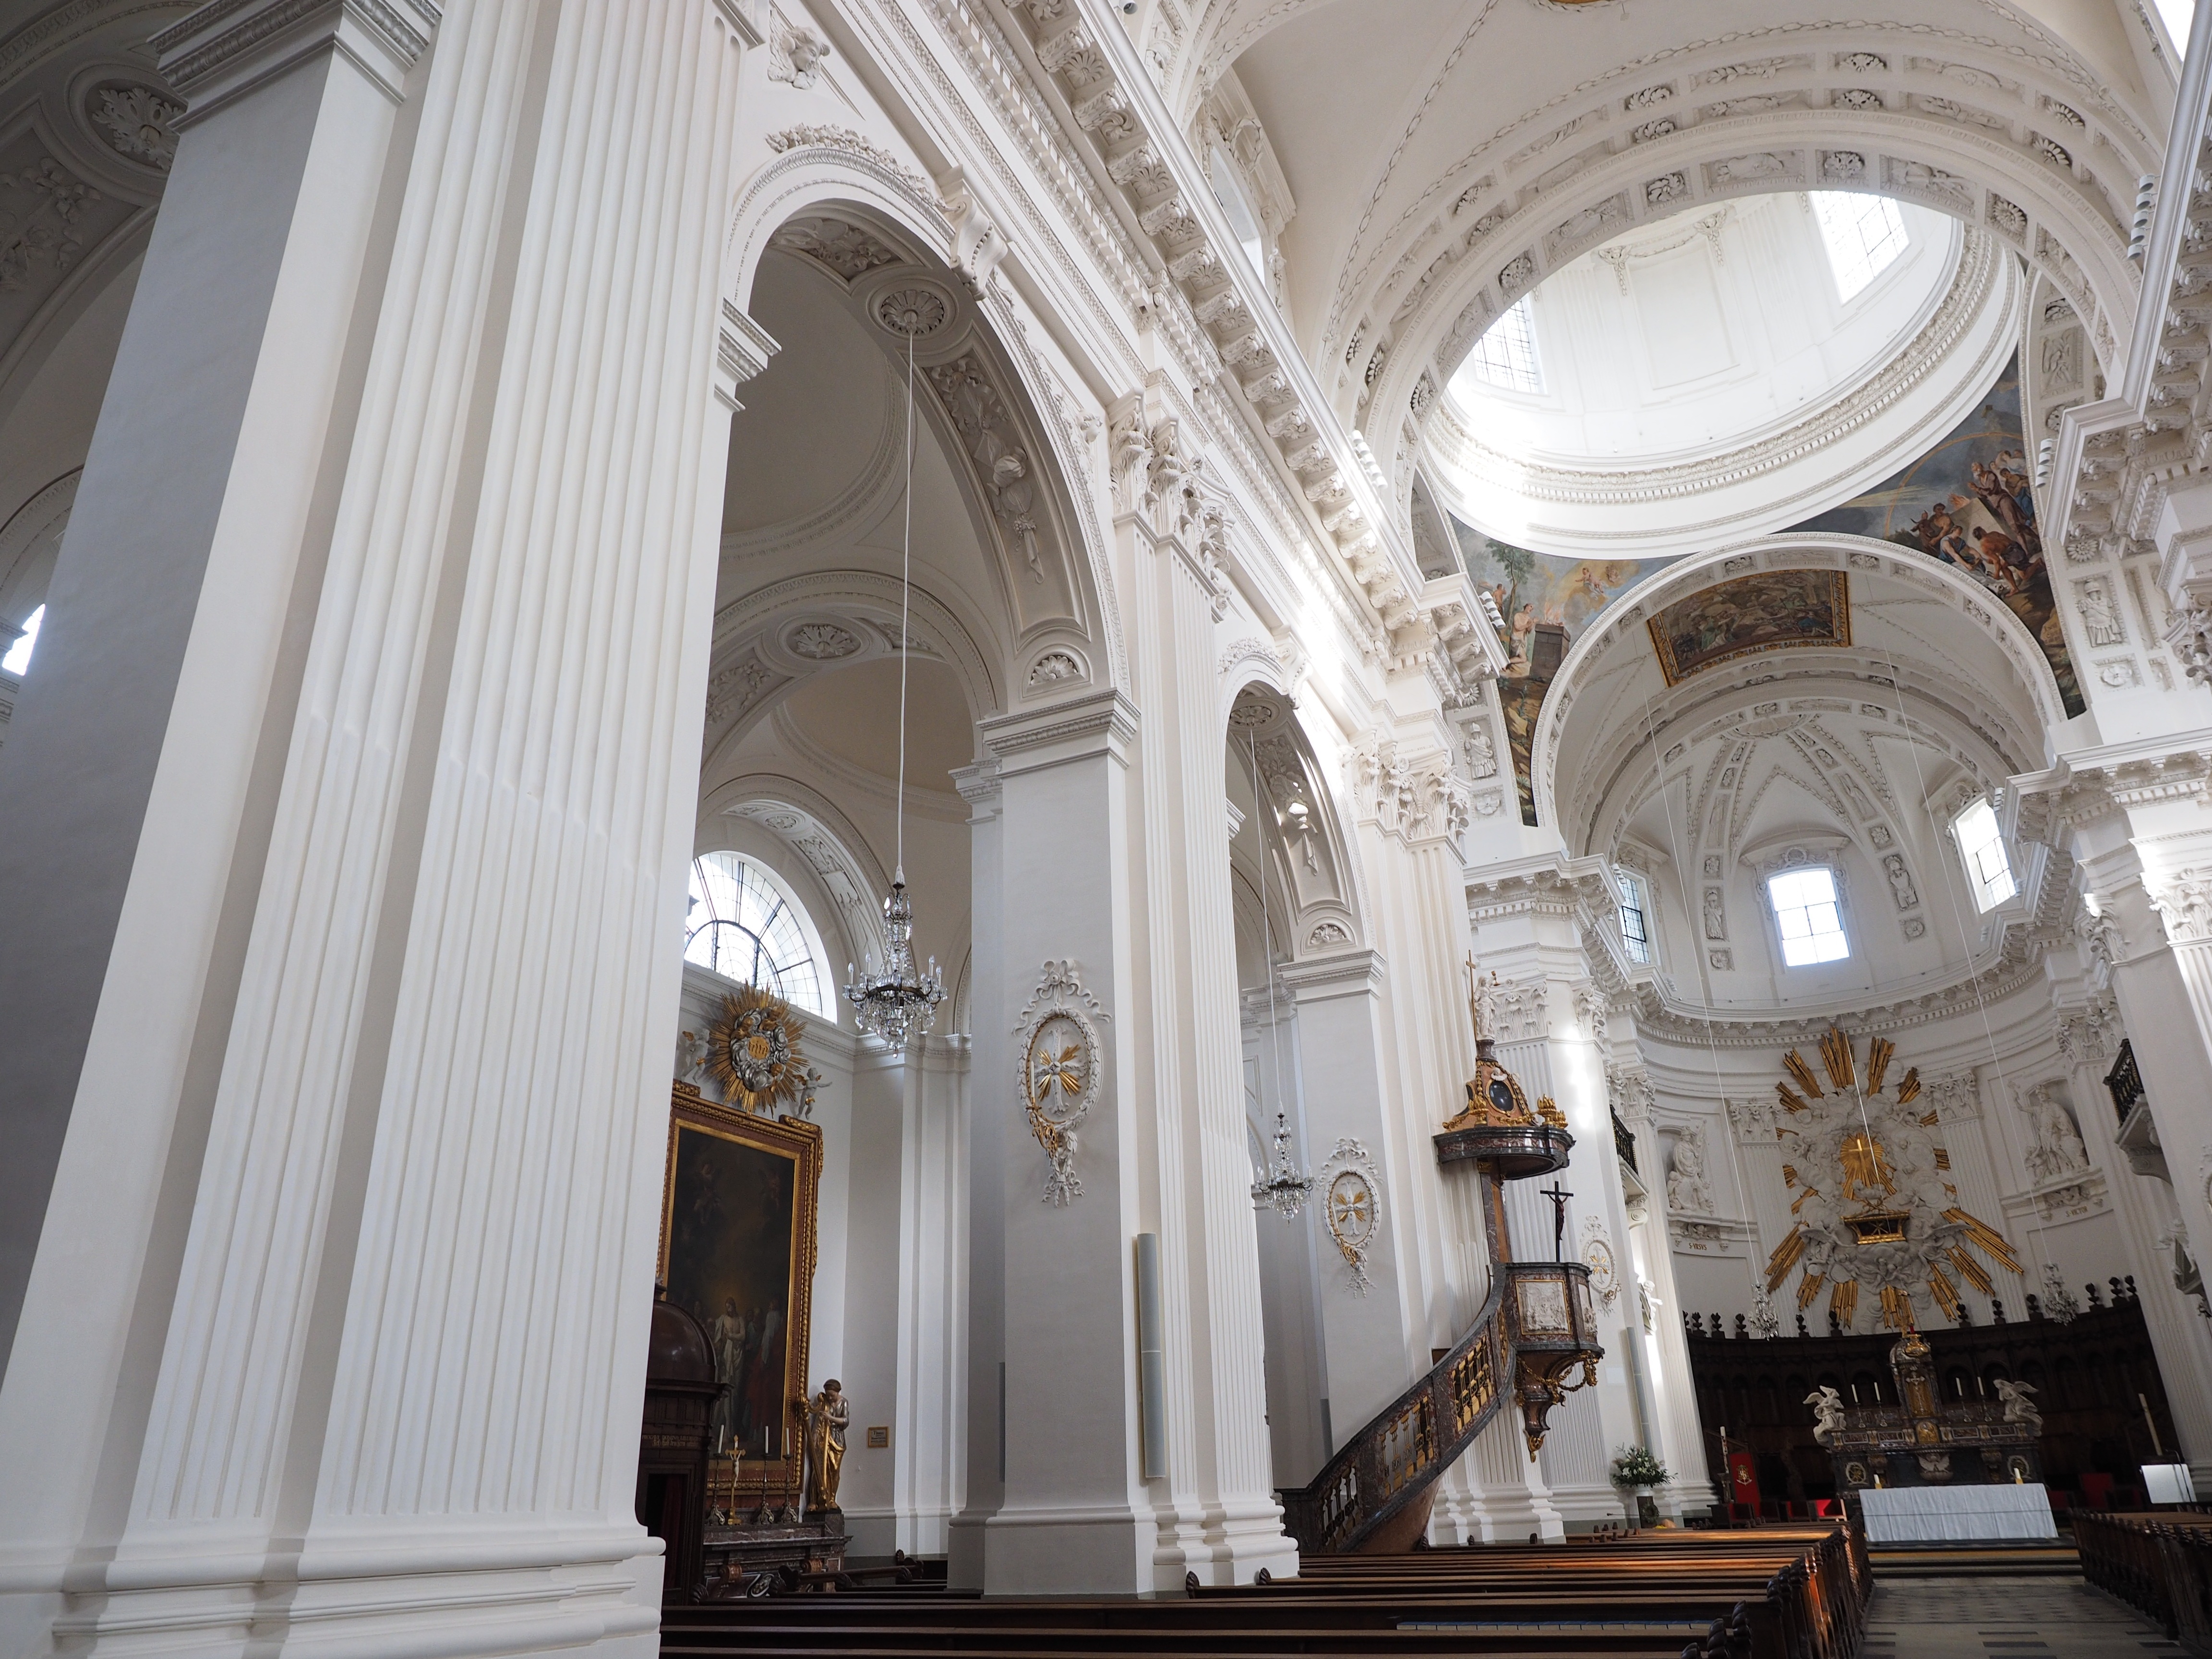
architecture, building, column, facade, church, cathedral, chapel, place of worship, synagogue, switzerland, solothurn, nave, basilica, church buildings, roman catholic, st ursus cathedral, cathedral of st urs und viktor, st ursen cathedral, roman catholic diocese of basel, early classicist style